Fourth Battle of Komárom

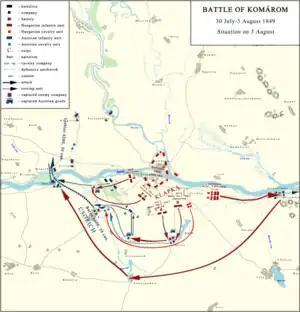
Fourth Battle of Komárom (30 July-3 August 1849). The Hungarian attack from 3 August

At 7 a.m., under the personal lead of Klapka, the columns of Kosztolányi and Krivácsy (2 battalions, 6 cannons, and 2 hussar companies each) started their march towards Mocsa, and thanks to the bumpy terrain which hid them from the eyes of the Austrians, they approached unseen, then attacked them from three directions, encircling the 3 companies and a squad of Uhlans strong Austrian garrison, from the Baugartner regiment of the trenches from Mocsa, The Austrian cavalry units fled away, while the infantry, after a short resistance surrendered at 11 a.m. The Hungarians around 9 a.m. took positions on the sand dunes lying towards Igmánd, where Ascherman rested his units, especially the 25. and 48. battalions, which earlier came from Komáromszentpéter. Suddenly behind the back of the Hungarians a huge cloud of dust rose up. The Hungarians initially thought that the enemy got reinforcements, so they wanted to shoot with their artillery on the dust cloud, but then they realized that this was actually not the enemy cavalry but a huge herd of 3000 oxen, the Austrian food supply, captured by the Hussars, who were herding them towards Komárom.